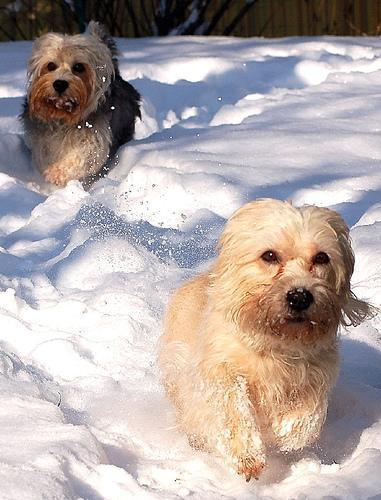
Dandie_Dinmont